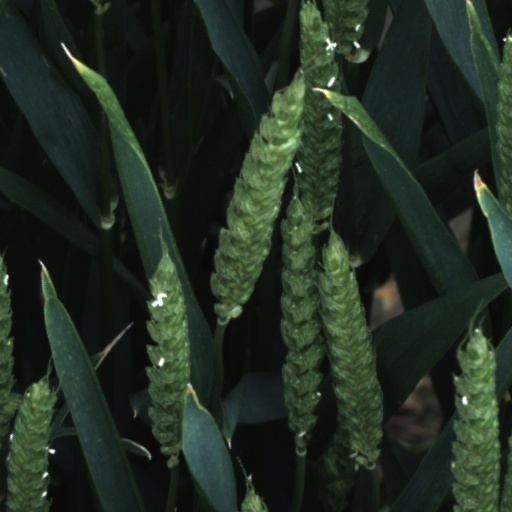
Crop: wheat